Waukesha Christmas parade attack

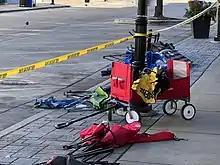
Abandoned items from parade goers on the corner of Broadway and Main St

Several donation efforts were made, with nearly $900,000 having been raised on GoFundMe for victims of the attack, and 7,000 donations being made raising over $1.8 million to the United for Waukesha Community Fund. In addition, local contractors volunteered to install wheelchair ramps in the homes of those injured from the attack who would need wheelchairs.